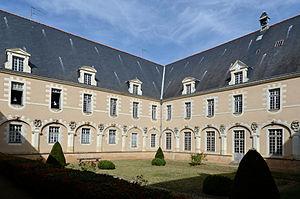
Monastère de la Visitation - La Flèche, Sarthe This building is indexed in the Base Mérimée, a database of architectural heritage maintained by the French Ministry of Culture,
Le monastère de la Visitation est un bâtiment du XVIIᵉ siècle situé à La Flèche, dans le département de la Sarthe. Il fait l'objet d'une inscription aux monuments historiques depuis le 19 décembre 1985.
Cet article recense les monuments historiques de l'arrondissement de La Flèche, dans le département de la Sarthe, en France.
La Flèche est une commune française située dans le sud du département de la Sarthe en région Pays de la Loire. Sous-préfecture du département, chef-lieu d'arrondissement et de canton, siège de la communauté de communes du Pays Fléchois, elle compte 14 956 habitants selon le dernier recensement de 2017, ce qui en fait la deuxième commune sarthoise la plus peuplée. Implantée sur le Loir, au cœur du Maine angevin, la commune est marquée par un réseau hydrographique très dense.